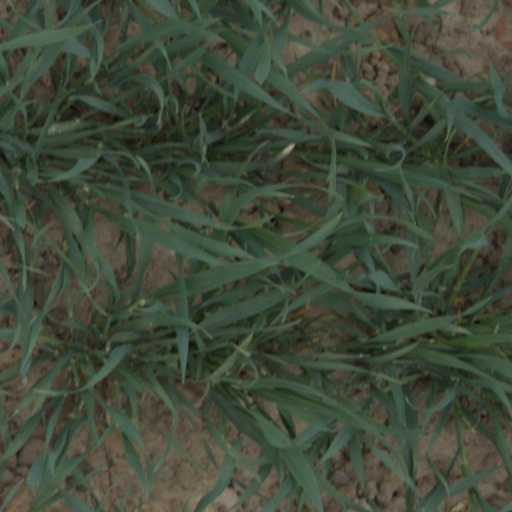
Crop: wheat